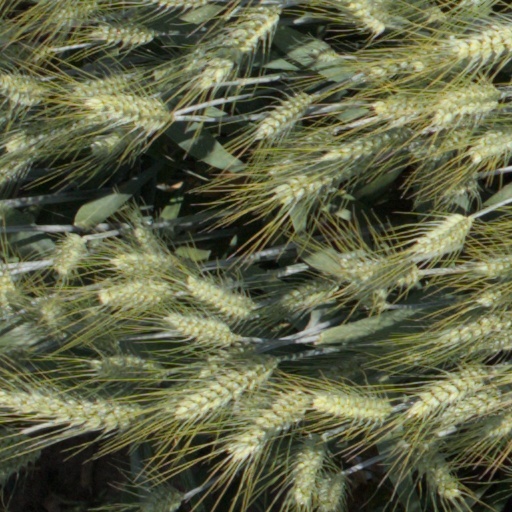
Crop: wheat